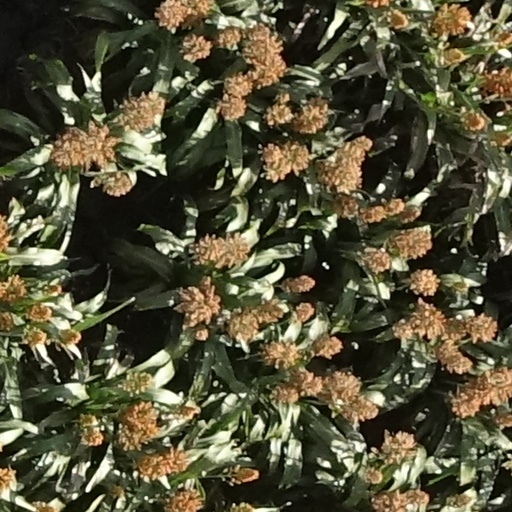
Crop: sorghum